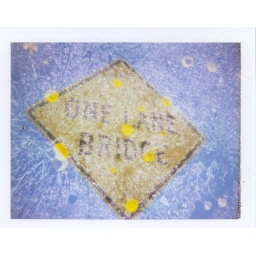
sign and the flowers below it